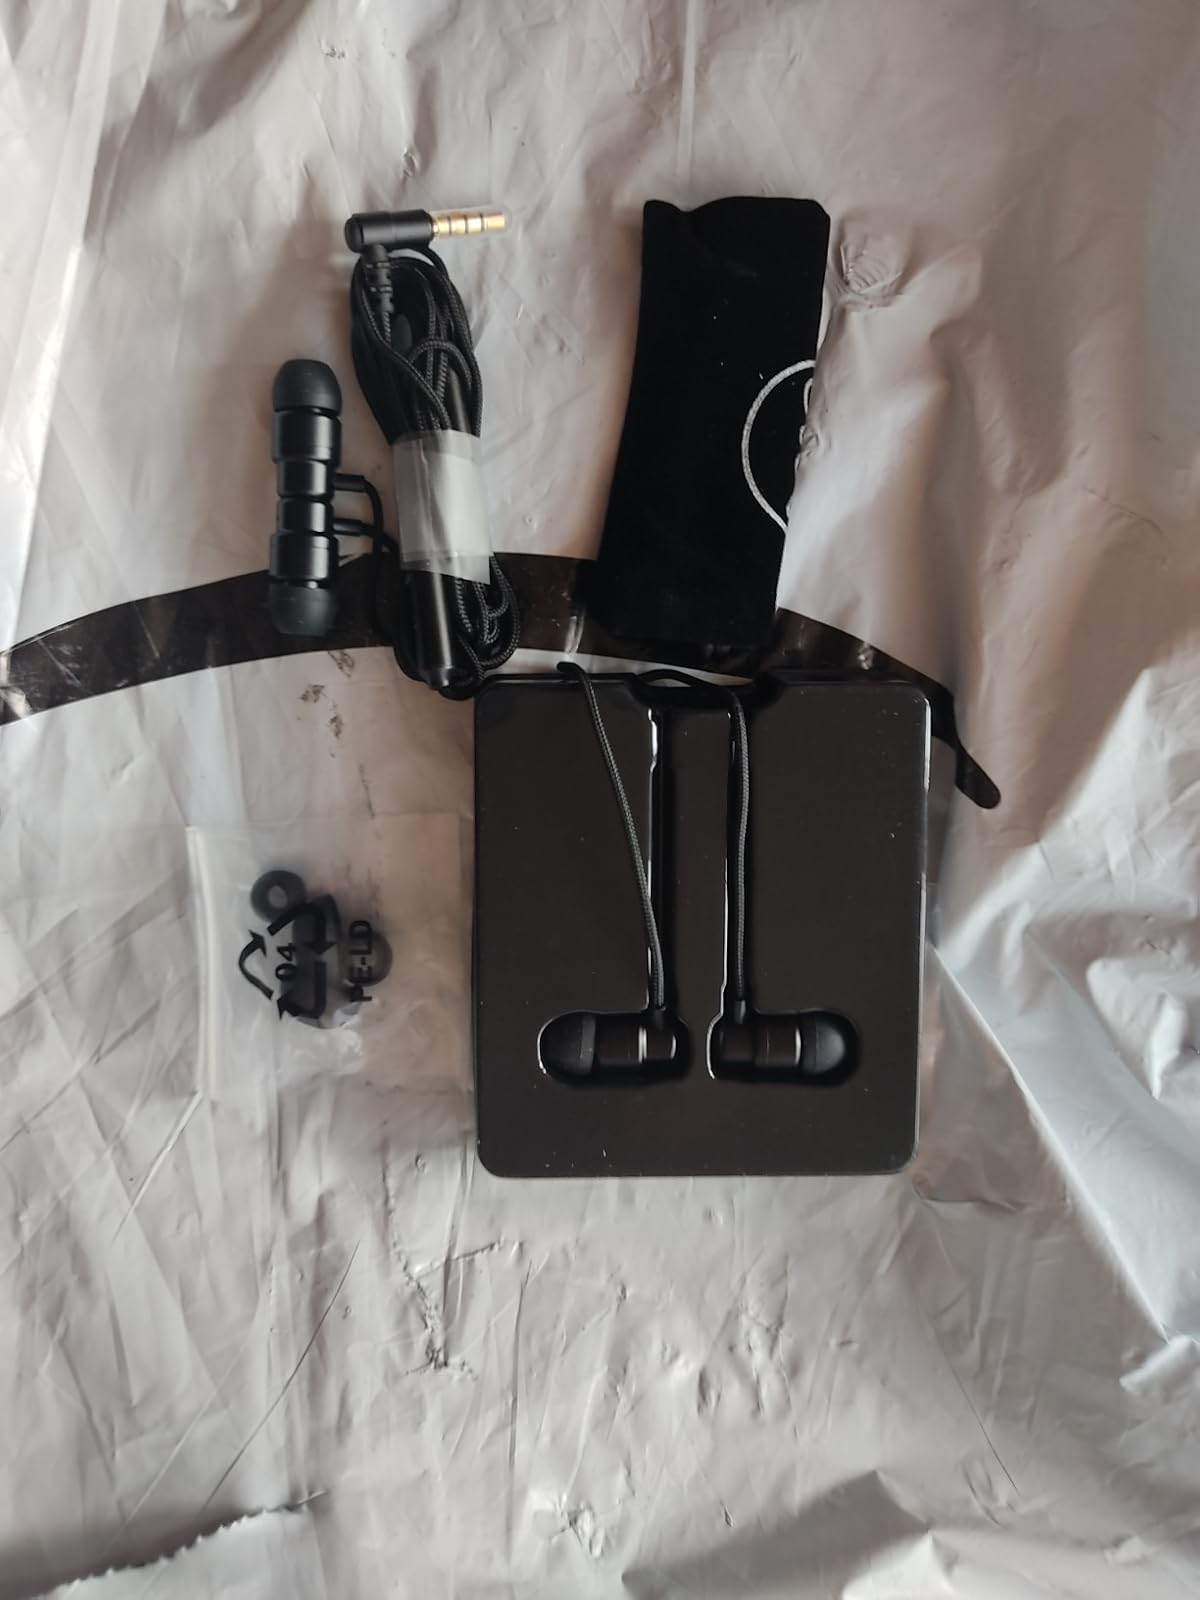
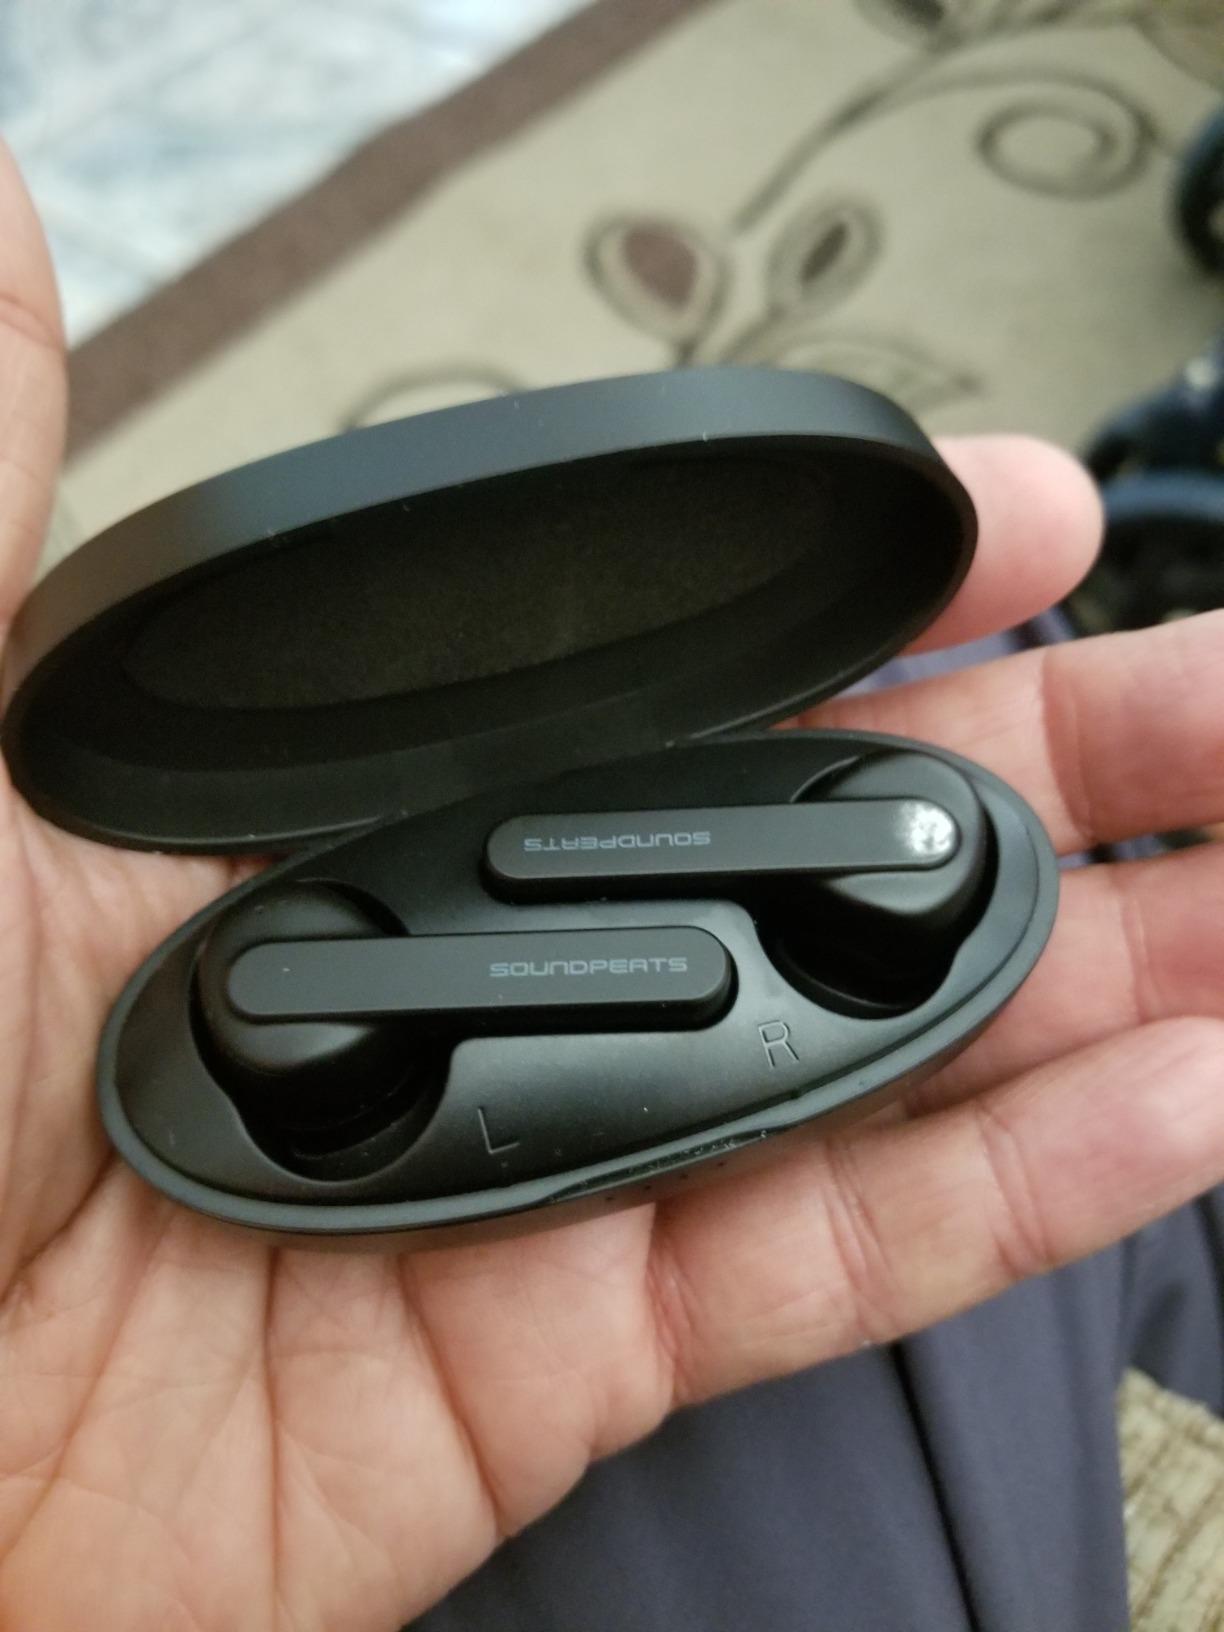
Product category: earbuds
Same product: no